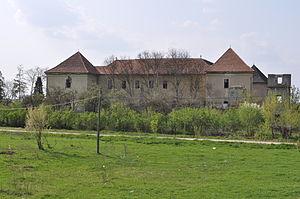
Le château Kornis–Rákóczi–Bethlen, dit aussi château de Radnót ou Iernut, est un château transylvanien situé à Iernut dans le județ de Mureș. Il tire son nom actuel de différentes familles de propriétaires, à savoir les familles Kornis, Rákóczi et Bethlen.